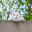
Label: cat